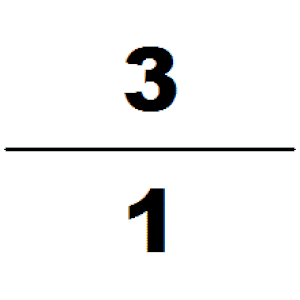
Les mathématiques chinoises sont apparues vers le XIᵉ siècle av. J.-C. Les Chinois développèrent de manière autonome des notations pour les grands nombres et les nombres négatifs, les décimaux et une notation positionnelle pour les représenter, le système binaire, l'algèbre, la géométrie et la trigonométrie ; leurs résultats précèdent souvent de plusieurs siècles les résultats analogues des mathématiciens occidentaux.